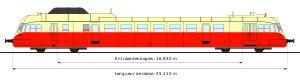
Les Renault ADP constituent un type d'anciens autorails construits par Renault, commandés par les réseaux de l'État, du P.O.-Midi et de l'Est en 1935-1936 mais finalement livrés à la SNCF en 1938 et 1939, correspondant aux séries X 4960 et X 4980.